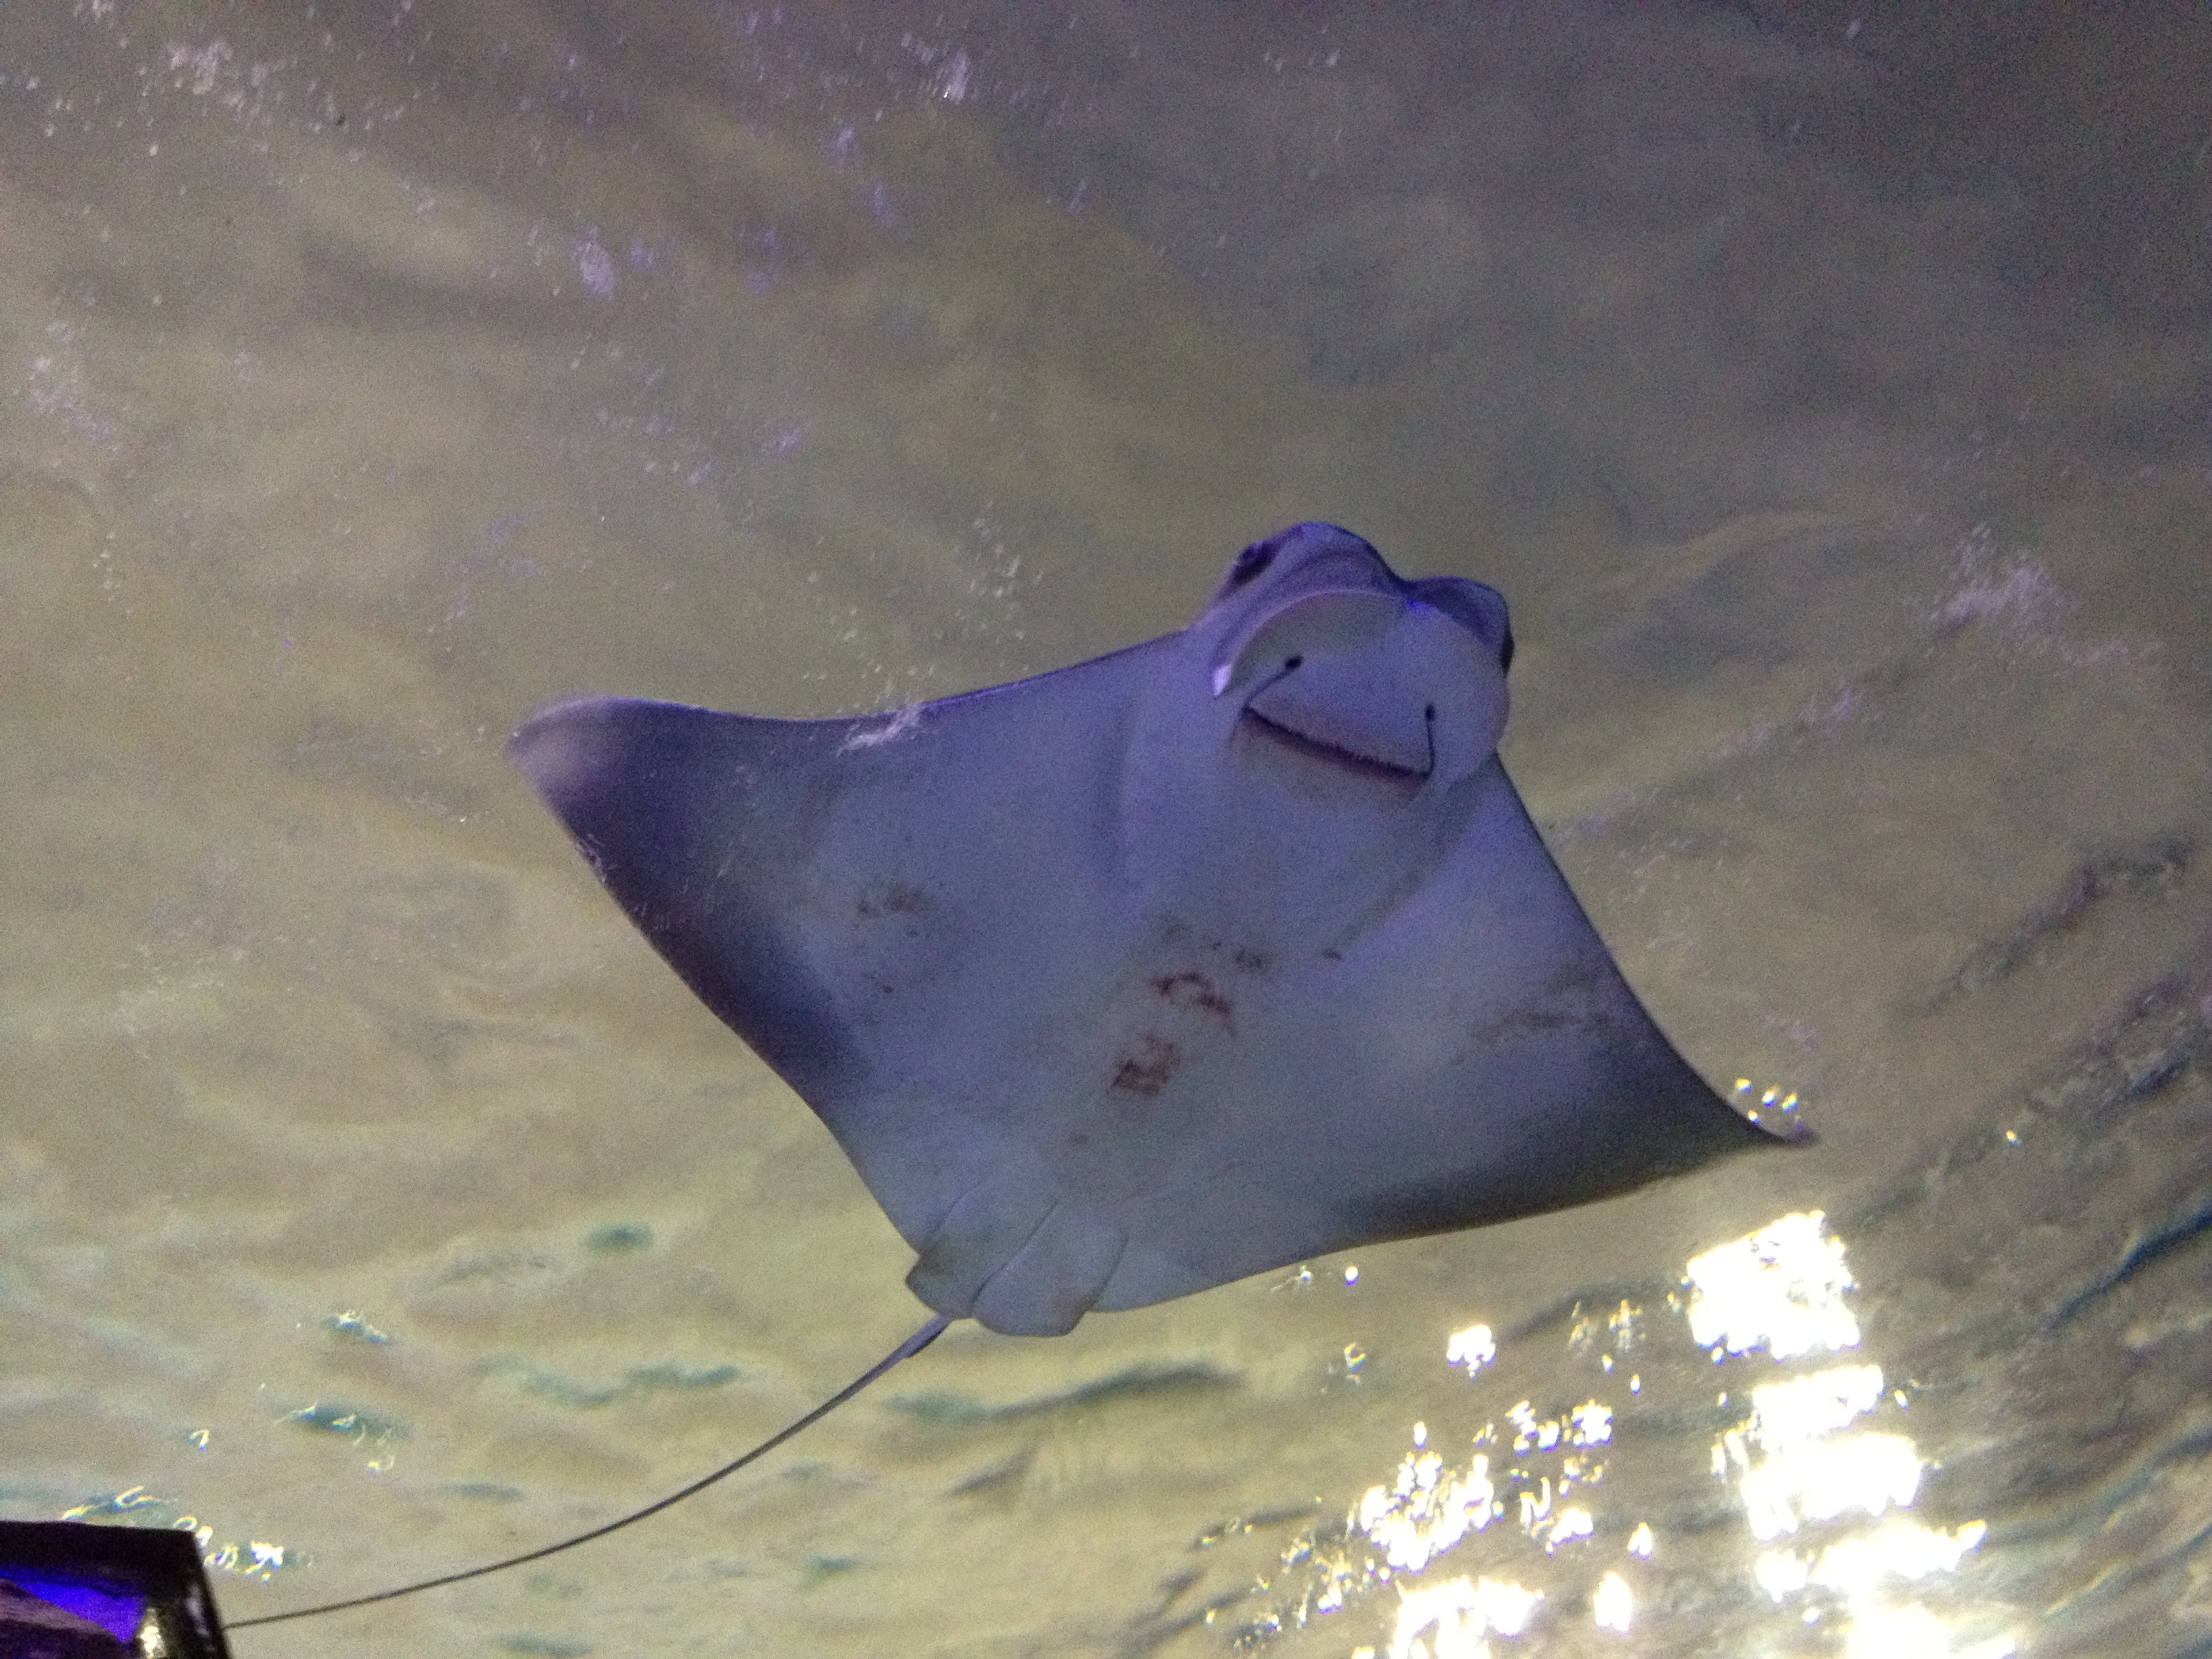
sea, water, nature, ocean, ray, skate, animal, wildlife, wild, underwater, tropical, biology, blue, aquatic, fish, stingray, coral, reef, marine, vertebrate, manta, marine biology, cartilaginous fish, rays and skates